Shoaling and schooling

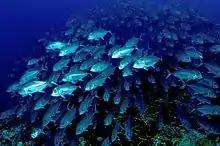
A school of fish has many eyes that can scan for food or threats

These sometimes immense gatherings fuel the ocean food web. Most forage fish are pelagic fish, which means they form their schools in open water, and not on or near the bottom (demersal fish). Forage fish are short-lived, and go mostly unnoticed by humans. The predators are keenly focused on the shoals, acutely aware of their numbers and whereabouts, and make migrations themselves, often in schools of their own, that can span thousands of miles to connect with, or stay connected with them.